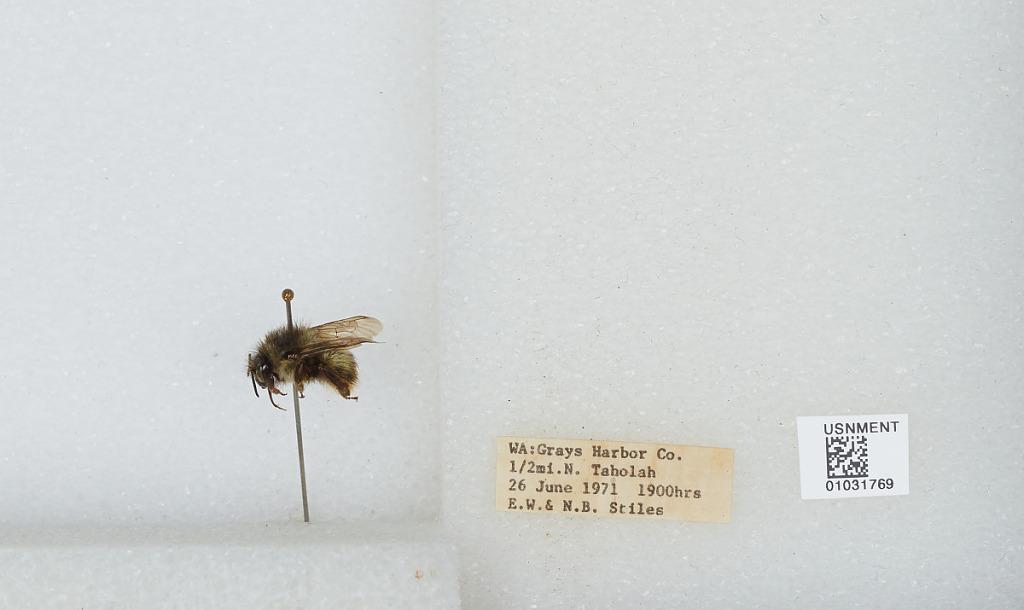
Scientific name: Bombus (Pyrobombus) mixtus Cresson
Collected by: E. Stiles & N. Stiles
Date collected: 1971-6-26
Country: United States
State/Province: Washington
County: Grays Harbor
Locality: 1/2 mile north of Taholah
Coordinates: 47.3594, -124.292